Gabby O'Connor

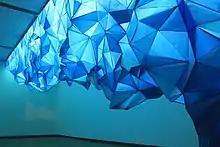
Gabby O'Connor's work "What Lies Beneath" as displayed at Wellington City Gallery in 2011.

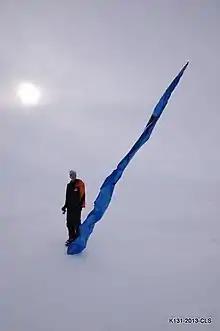
Scientist observes art installation in Antarctica, 2013. This is located on the sea ice of Haskell Strait, McMurdo Sound and the art material was produced by the artist Gabby O'Connor.

O'Connor's art practice involves production of site-specific works in paper, rope and light, as well as drawing and theatre-based collaboration. The works are typically large-scale and designed to fit into the location. Typically she works by transforming everyday materials into art. O’Connor often works collaboratively with partners ranging from scientists to community groups. Her works are designed to exist as installations in their own right, and also act as a bridge between art and science. A consequence is there is often an explicit educational component of the art production.